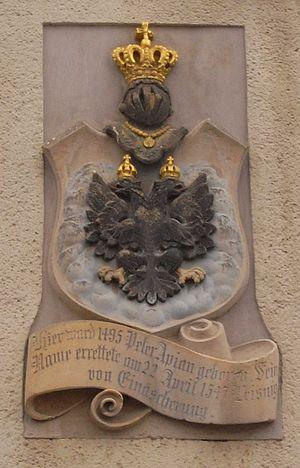
le blasonnement de famille noblesse Apian Petrus Apianus, l'humaniste allemand, (1495-1552), fr:Leisnig, Markt 13
Peter Bennewitz ou Bienewitz, dit Petrus Apianus ou Peter Apian, né à Leisnig le 16 avril 1495 et mort à Ingolstadt le 21 avril 1552, est un astronome et mathématicien allemand connu pour ses travaux en cartographie.